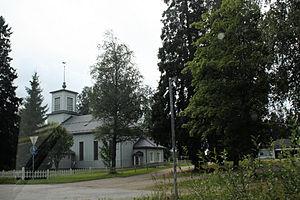
Cet article recense les églises évangéliques-luthériennes de Finlande.
Jaakko Heikinpoika Kuorikoski est un agriculteur et bâtisseur d’églises finlandais.
L'église de Pylkönmäki est une église située à Saarijärvi en Finlande.